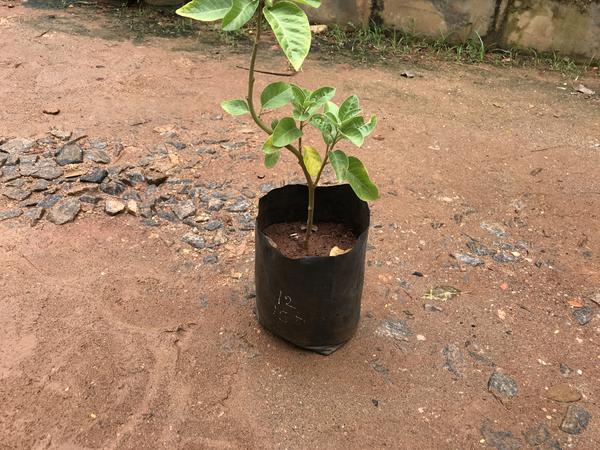
Plant: Ashwagandha